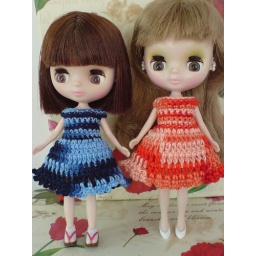
Chic in blue matiz and Chic in orange matiz